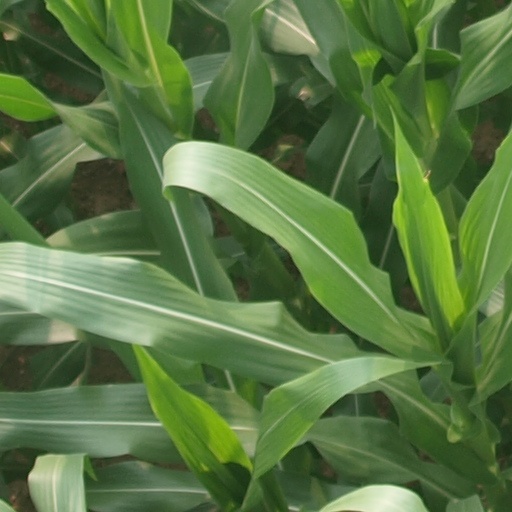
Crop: maize; corn